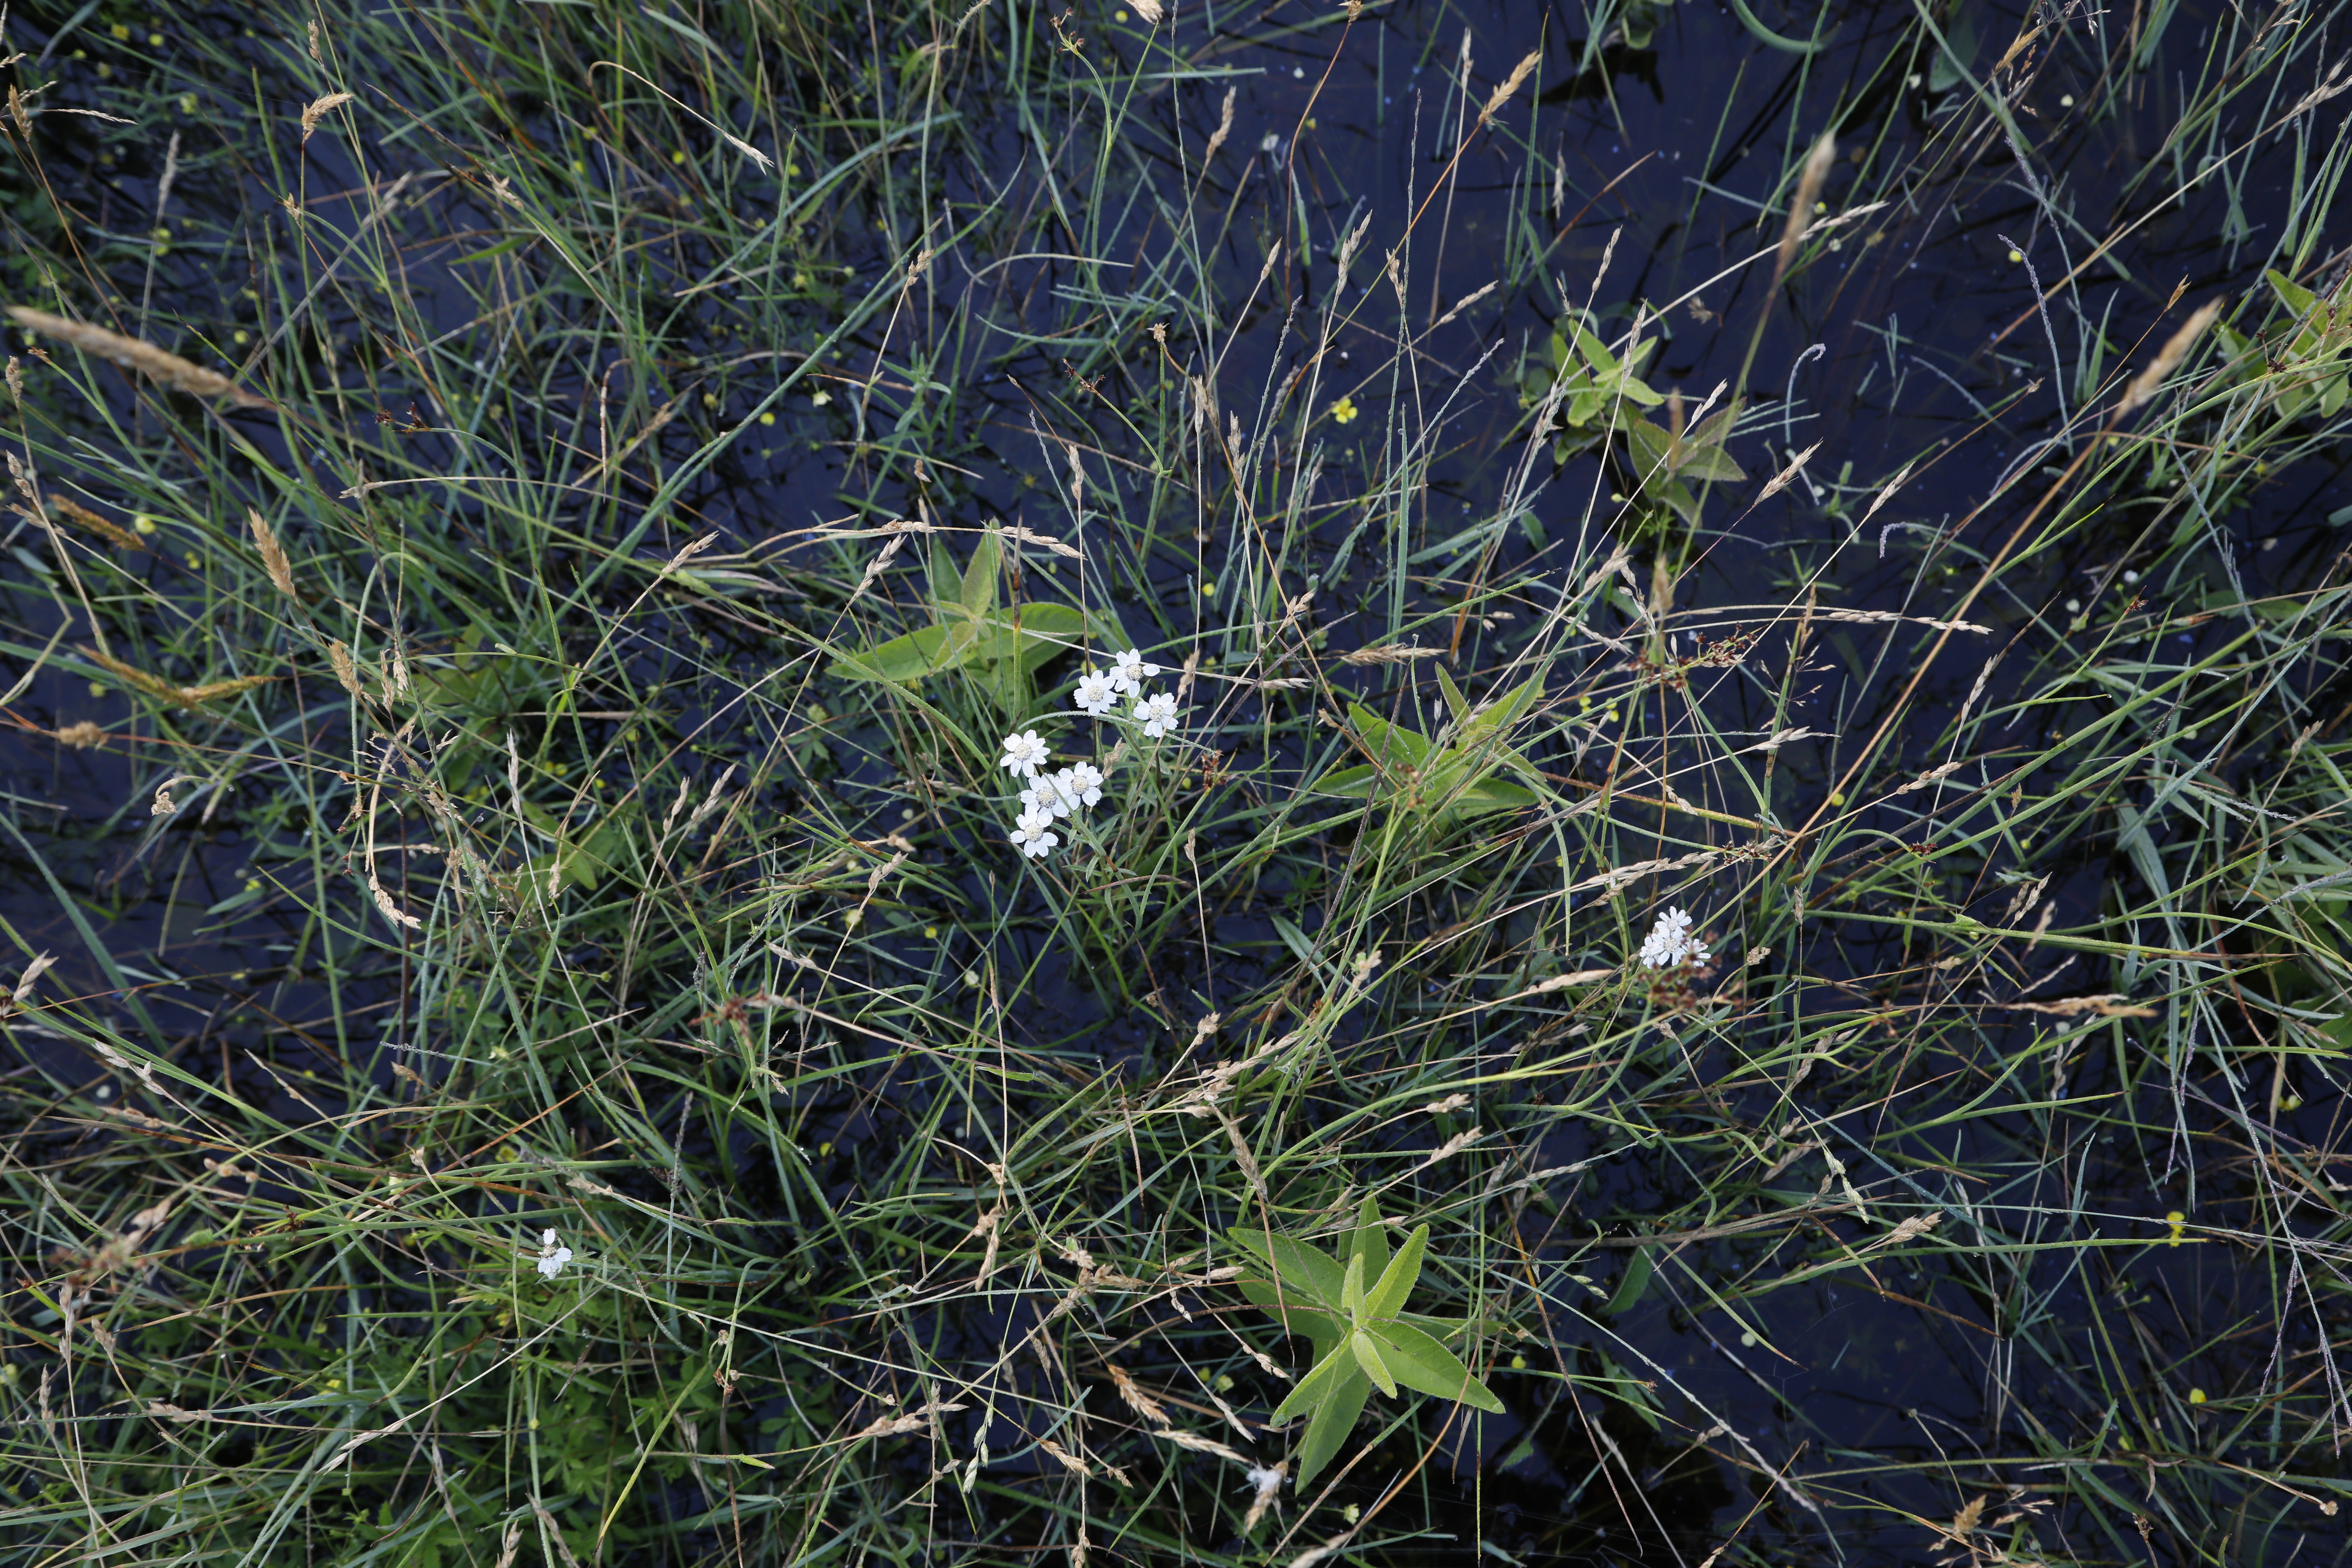
Plant species: Achillea ptarmica